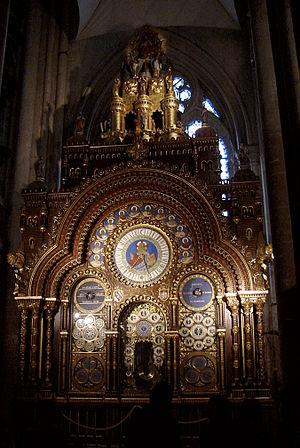
Auguste-Lucien Vérité est un horloger français, de Beauvais en Picardie. Il a fabriqué notamment deux horloges astronomiques monumentales.
Cet article recense les horloges astronomiques et astrolabiques de France. La plupart d'entre-elles indiquent les phases de la lune.
Beauvais est une commune française, préfecture du département de l'Oise, en région Hauts-de-France.
L'horloge astronomique de la cathédrale Saint-Pierre de Beauvais, est considérée comme un chef-d'œuvre du genre, construite par Auguste-Lucien Vérité au XIXᵉ siècle.